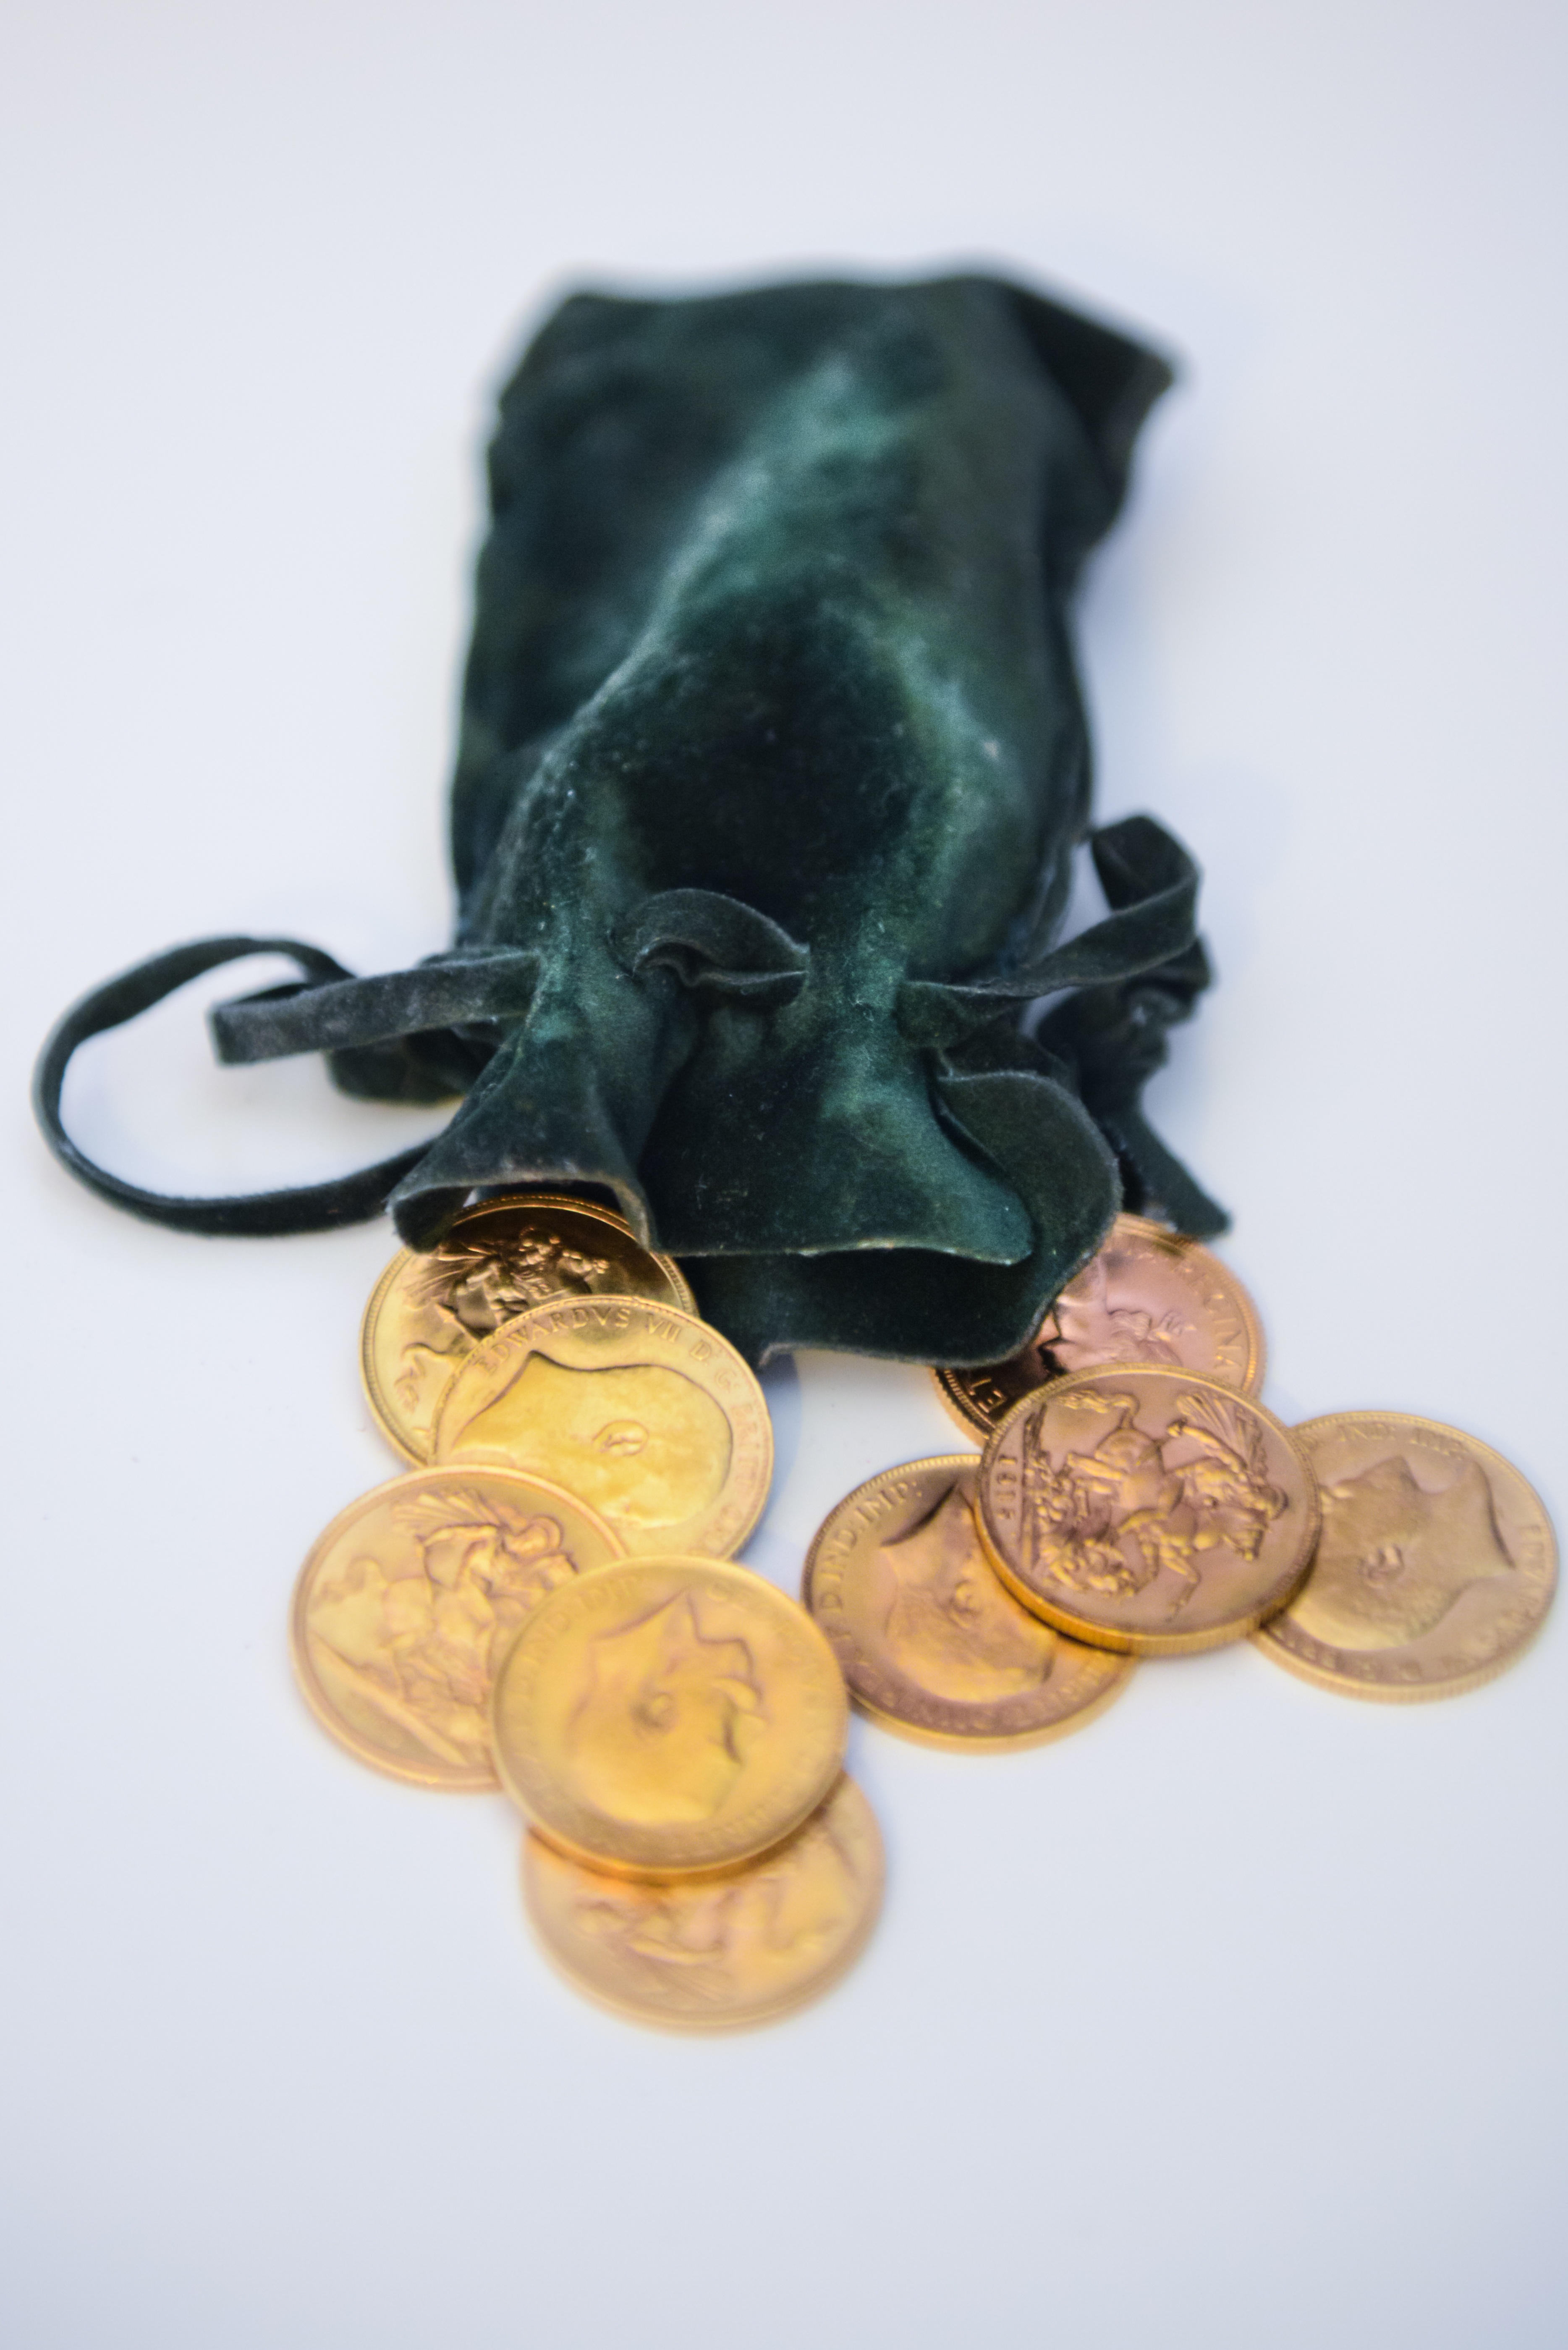
money, material, jewellery, gold, earrings, coins, prosperity, fashion accessory